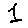
Label: 1